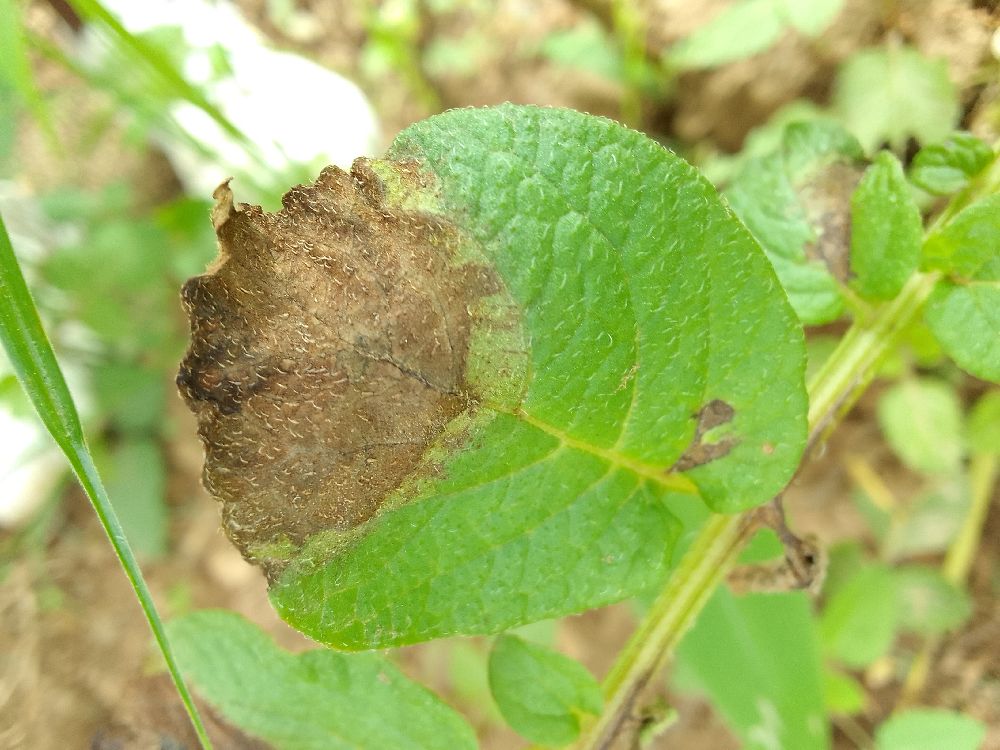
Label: Late blight